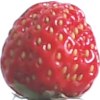
Label: strawberry